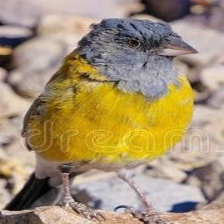
Species: PATAGONIAN SIERRA FINCH
Scientific name: PHRYGILUS PATAGONICUS
ImageNet parent category: house_finch